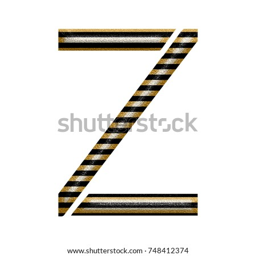
vintage aged black & white stripes style uppercase or capital letter z in a 3d illustration with a rustic striped texture and a stencil font isolated on a white background with clipping path .